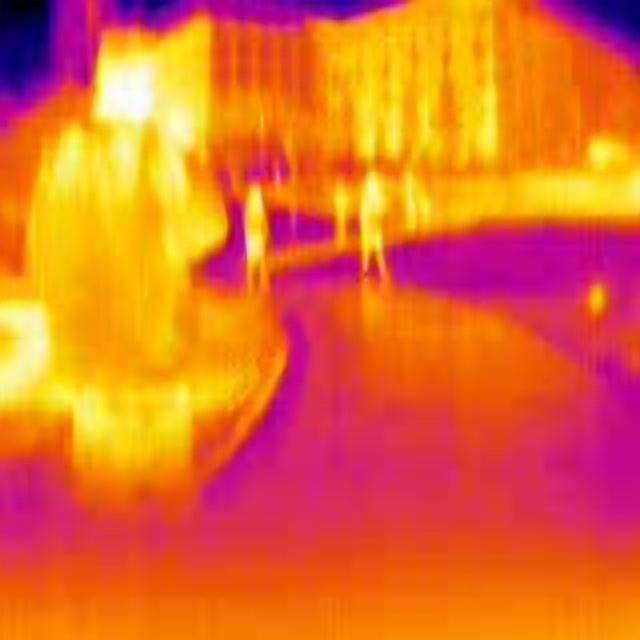
Detected objects:
label: person
label: person
label: person
label: person
label: person